Dan Lungren

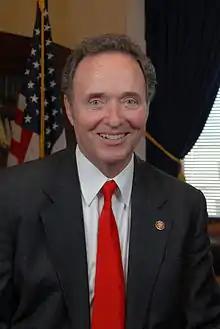
Official portrait, 2009

Daniel Edward Lungren (born September 22, 1946) is an American lawyer, lobbyist, and former politician. A native of Long Beach, California, his career as an elected official began when he was elected to the United States House of Representatives as a Republican, representing the Long Beach area from 1979 to 1989. He then served as attorney general of California from 1991 to 1999, and ran unsuccessfully for governor of California in 1998, losing to Democrat Gray Davis.